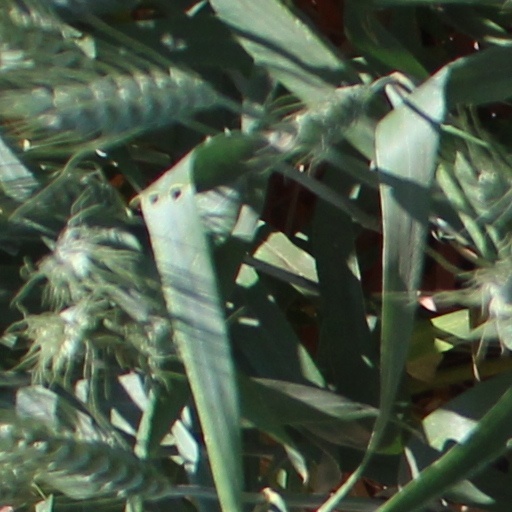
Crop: wheat